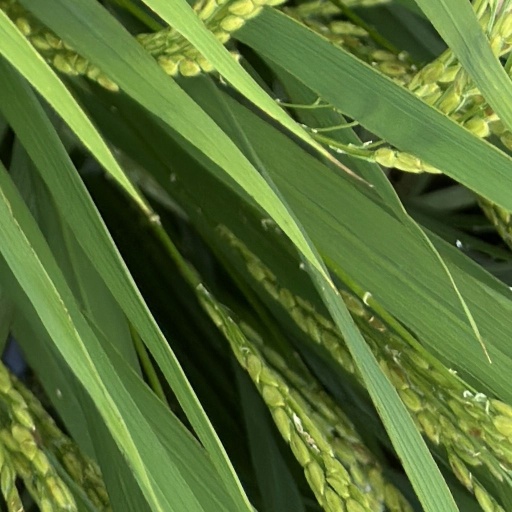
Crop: rice